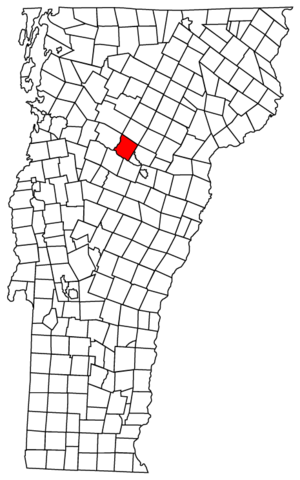
Middlesex est une ville américaine de l’État du Vermont, située dans le comté de Washington. Lors du recensement des États-Unis de 2010, la ville compte 1 731 habitants.